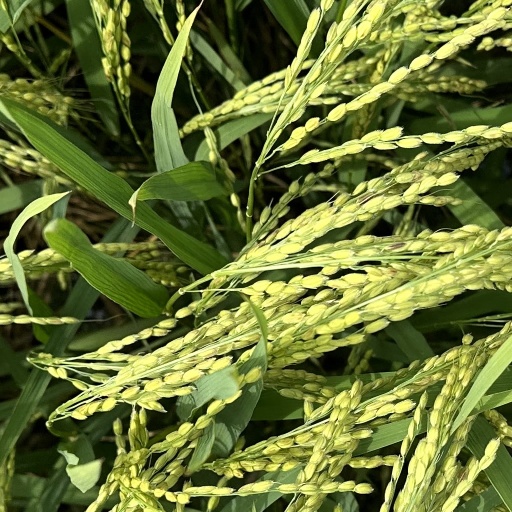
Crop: rice